John Crowley (author)

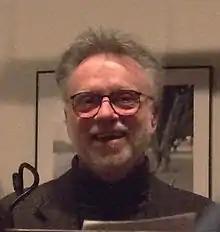
Crowley at South Street Seaport in 2007

John Crowley (born December 1, 1942) is an American author of fantasy, science fiction, historical fiction, and non-fiction. Crowley studied at Indiana University and has a second career as a documentary film writer.